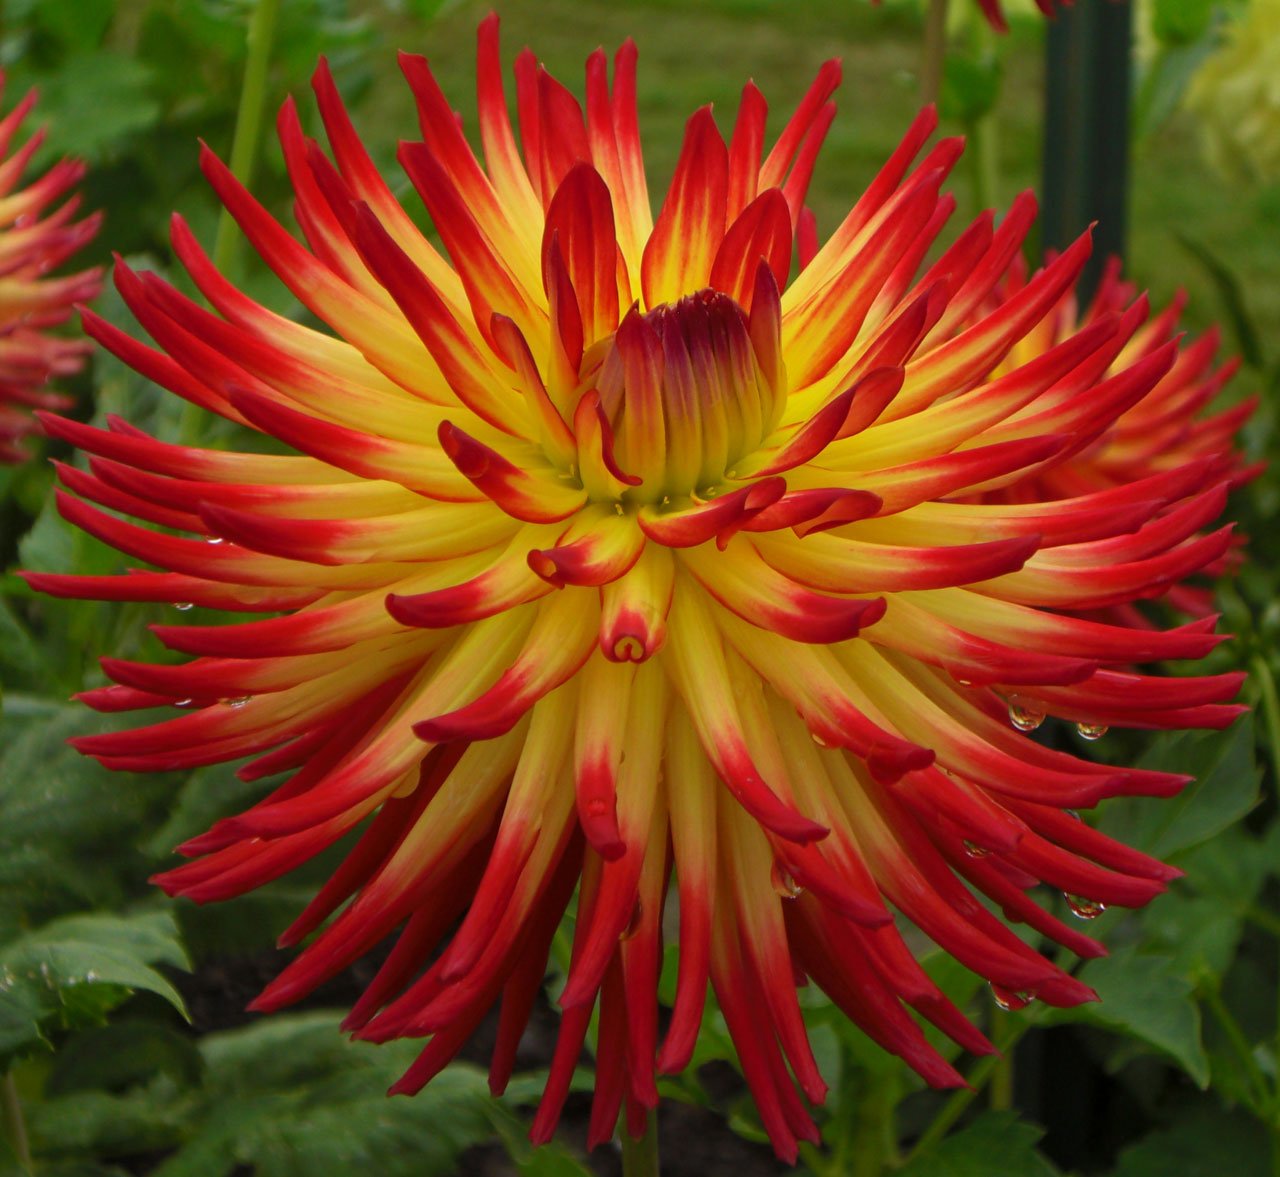
blossom, plant, flower, petal, red, botany, yellow, flora, dahlia, gardening, macro photography, flowering plant, daisy family, asterales, annual plant, plant stem, land plant